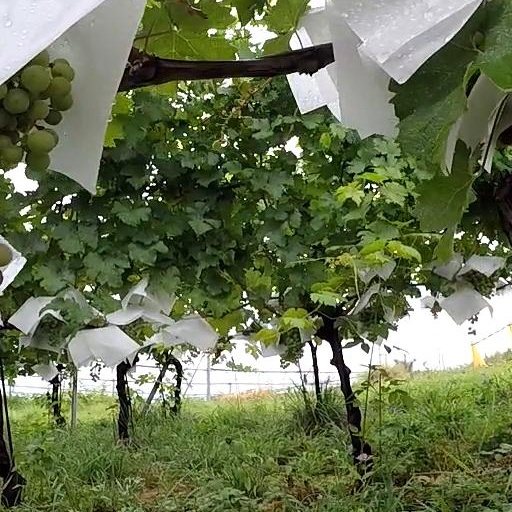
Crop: grape